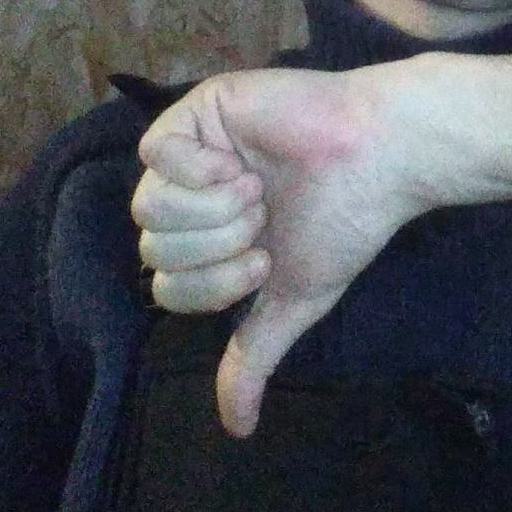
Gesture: dislike